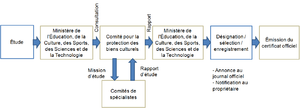
Processus décrivant la sélection/désignation/enregistrement des propriétés culturelles du Japon. Source
Au Japon, les biens culturels importants sont les propriétés précieuses du pays protégées par la Loi sur les propriétés culturelles de 1950, un échelon en dessous des trésors nationaux. Ces biens sont désignés par le ministère de l'Éducation, de la Culture, des Sports, des Sciences et de la Technologie, parmi ceux déjà classés comme « propriétés culturelles tangibles », c’est-à-dire bâtiments, beaux-arts, objets artisanaux ou documents historiques.